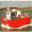
Label: ship